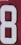
Number: 8